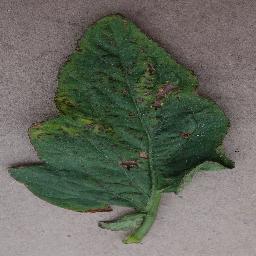
Label: Tomato___Bacterial_spot